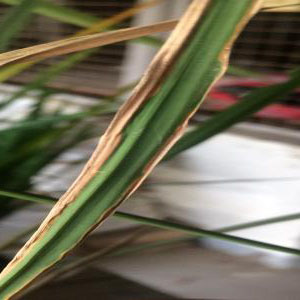
Disease: Bacterialblight